Marilyn Waring

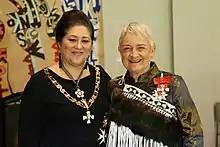
Waring (right), after her investiture as a Dame Companion of the New Zealand Order of Merit by the governor-general, Dame Cindy Kiro, at Government House, Auckland, on 24 May 2022

Waring's work was the subject of a 1995 film by Oscar-winning director Terre Nash, produced by the National Film Board of Canada, titled "Who's Counting? Marilyn Waring on Sex, Lies and Global Economics". In 2012, she was included on the "Wired Magazine" Smart List of "50 people who will change the world." An anthology named "" was published in 2014, edited by Margunn Bjørnholt and Ailsa McKay and with contributions of a diverse group of scholars on advances made in the field since the publication of "If Women Counted".